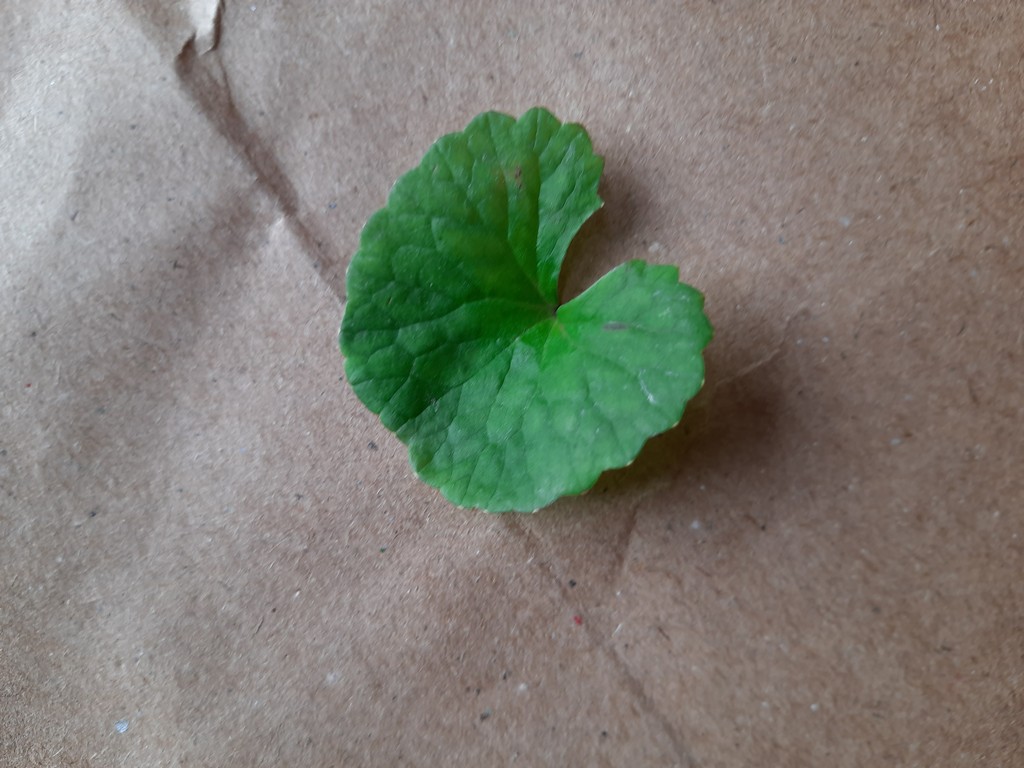
Label: Healthy